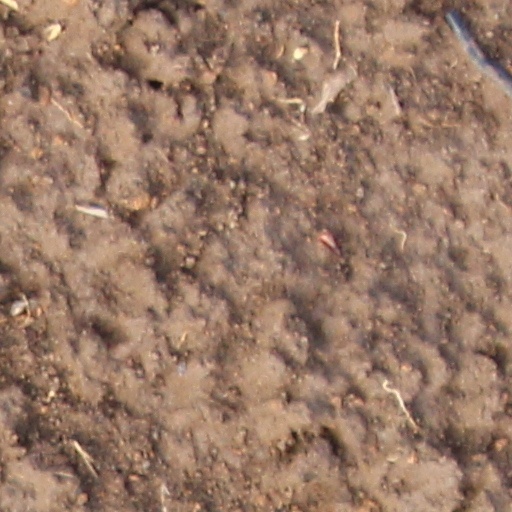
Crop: wheat